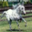
Label: horse